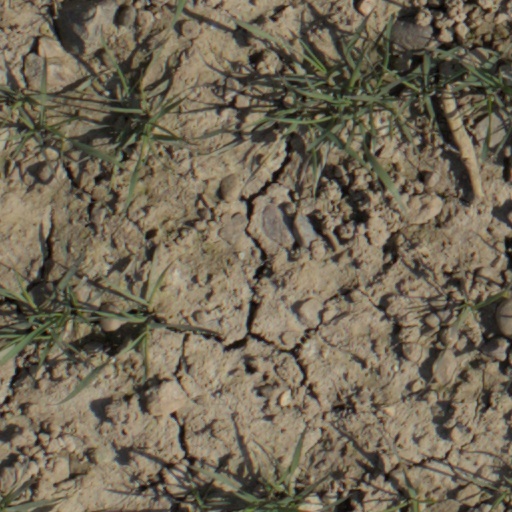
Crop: wheat